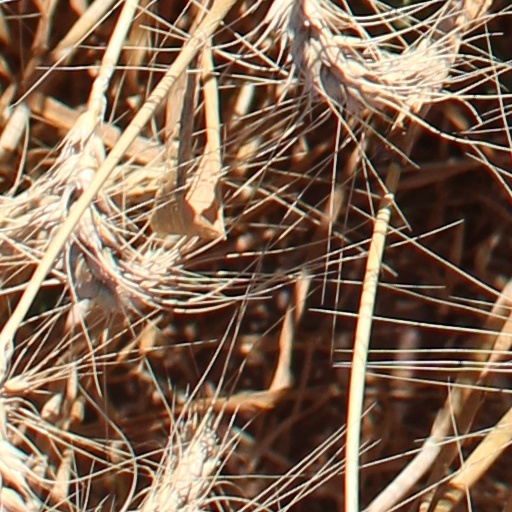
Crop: wheat